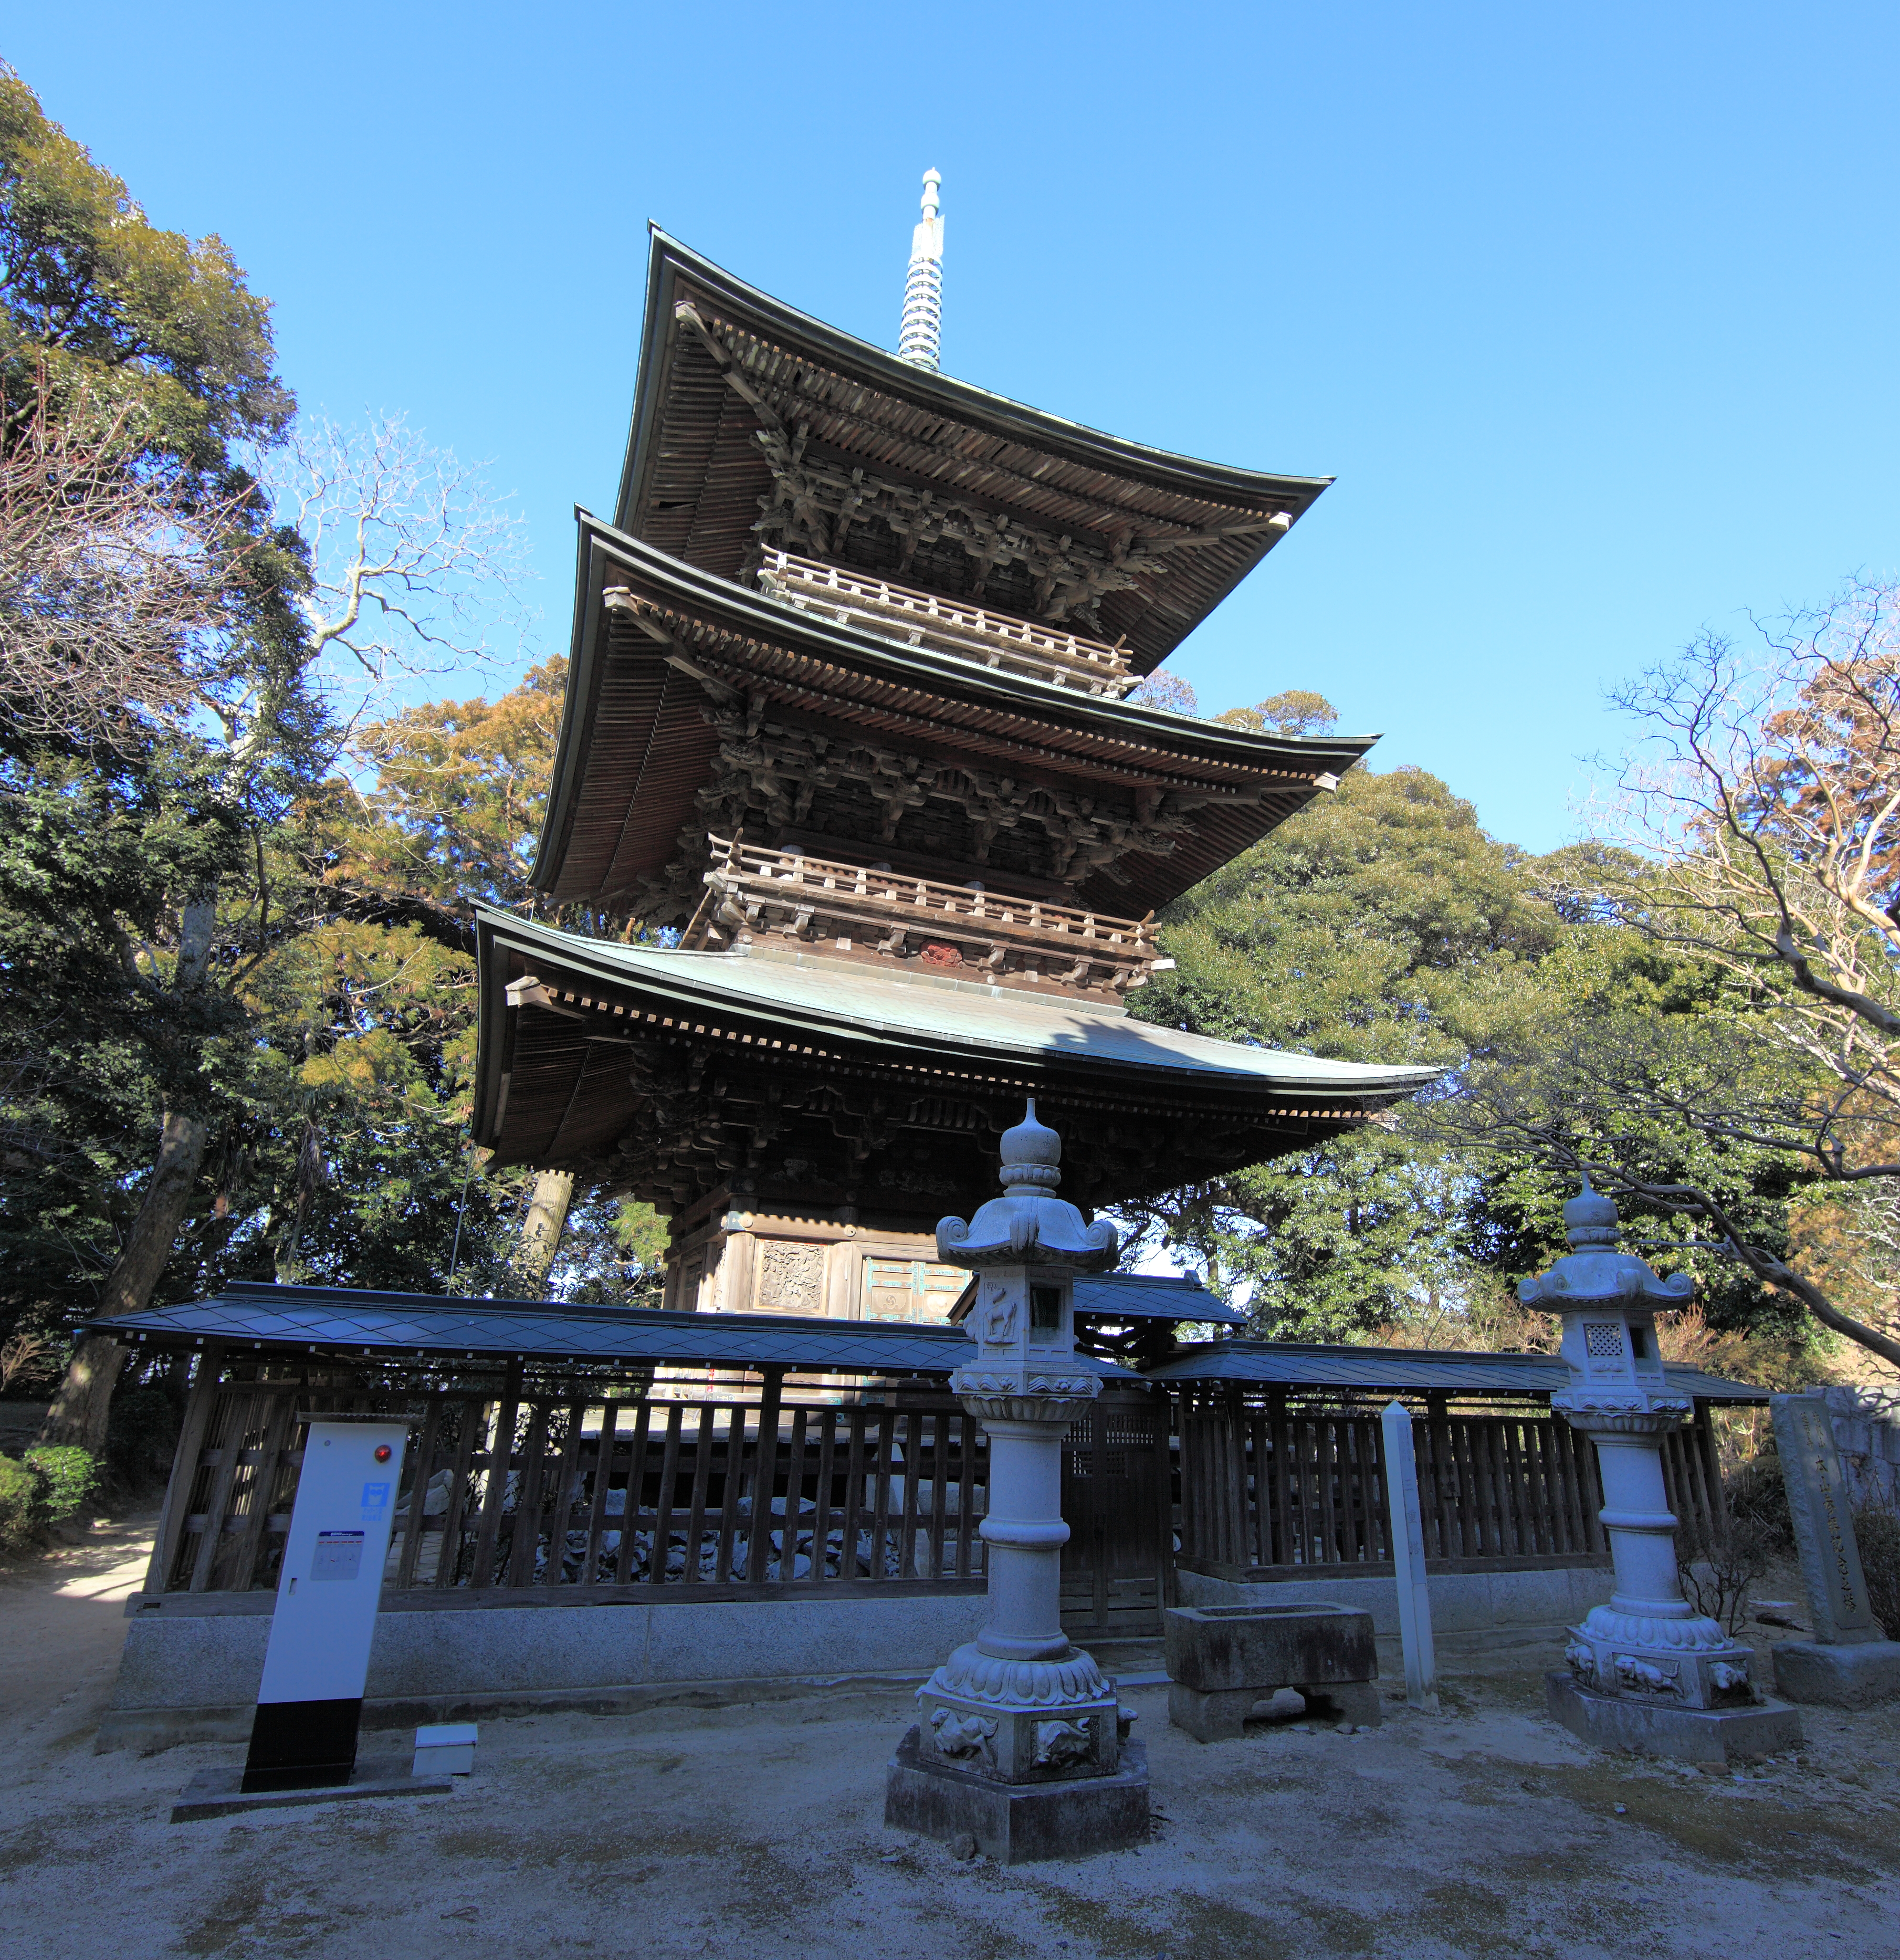
building, travel, high, tower, landmark, tourism, place of worship, cool image, temple, shrine, 5d, hires, chinese architecture, markii, hi, res, resolution, pagoda, threestoried, ibaraki, sakuragawa, yakuohin, shinto shrine